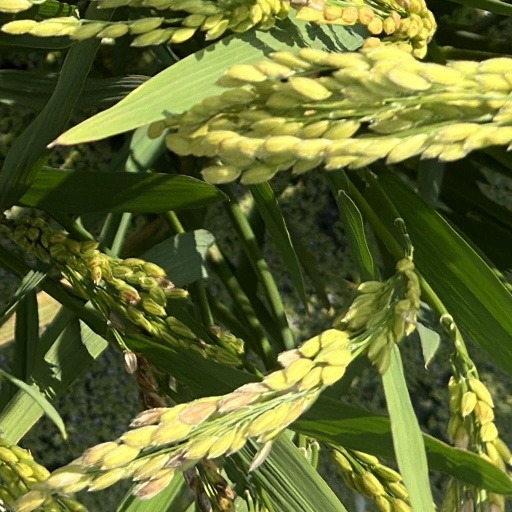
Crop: rice